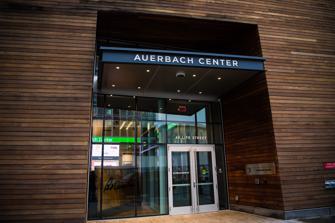
Building: Auerbach Center
Country: United States of America
Year built: 2018
Sports venue in Boston, Massachusetts Red Auerbach Center Location 40 Guest Street Boston, Massachusetts Coordinates 42°21′27″N 71°08′45″W / 42.357390°N 71.145780°W / 42.357390; -71.145780 Public transit Framingham/Worcester Line at Boston Landing Owner New Balance Operator Boston Celtics Capacity 195 Construction Broke ground September 15, 2016 Opened June 19, 2018 Tenants Boston Celtics (practice facility) The Auerbach Center is the practice facility for the National Basketball Association (NBA)'s Boston Celtics , located in Boston, Massachusetts . Designed by Elkus Manfredi Architects , in collaboration with Lucinda Loya Interiors,  the 160,000-square-foot building is part of a larger mixed-use development being constructed by New Balance at Boston Landing that includes the headquarters of New Balance and that will also include shops, a hotel and the practice facility of the Boston Bruins directly next door. The entrance to the Auerbach Center Named for the Celtics former president, general manager, and head coach Arnold "Red" Auerbach , the basketball practice facility is spread across the top two floors of The Auerbach Center and will include two parquet floor basketball courts. There is seating for 195 people overlooking the courts. The facility includes locker rooms, a players’ lounge, media space, strength and conditioning facilities, physical therapy areas with hydrotherapy pools, a sports science laboratory for Celtics' performance data collection, nutrition facilities, and a medical examination room containing GE Medical Imaging equipment. A 40-foot glass wall at The Auerbach Center facing the adjacent Massachusetts Turnpike allows visibility of the Celtics’ basketball practice facility. Public transit to the facility is via the Massachusetts Bay Transportation Authority Boston Landing station , a station on the MBTA Commuter Rail system's Framingham/Worcester Line . Groundbreaking took place in December 2014, with the completed facility hosting its grand opening on September 8, 2016. The Auerbach Center itself opened to the public on June 19, 2018. The Celtics' fellow tenants at the TD Garden when both are in their respective wintertime league seasons, the Boston Bruins of the National Hockey League , have their own practice facility at Warrior Ice Arena , just east of the Auerbach Center, at 80 Guest Street. References